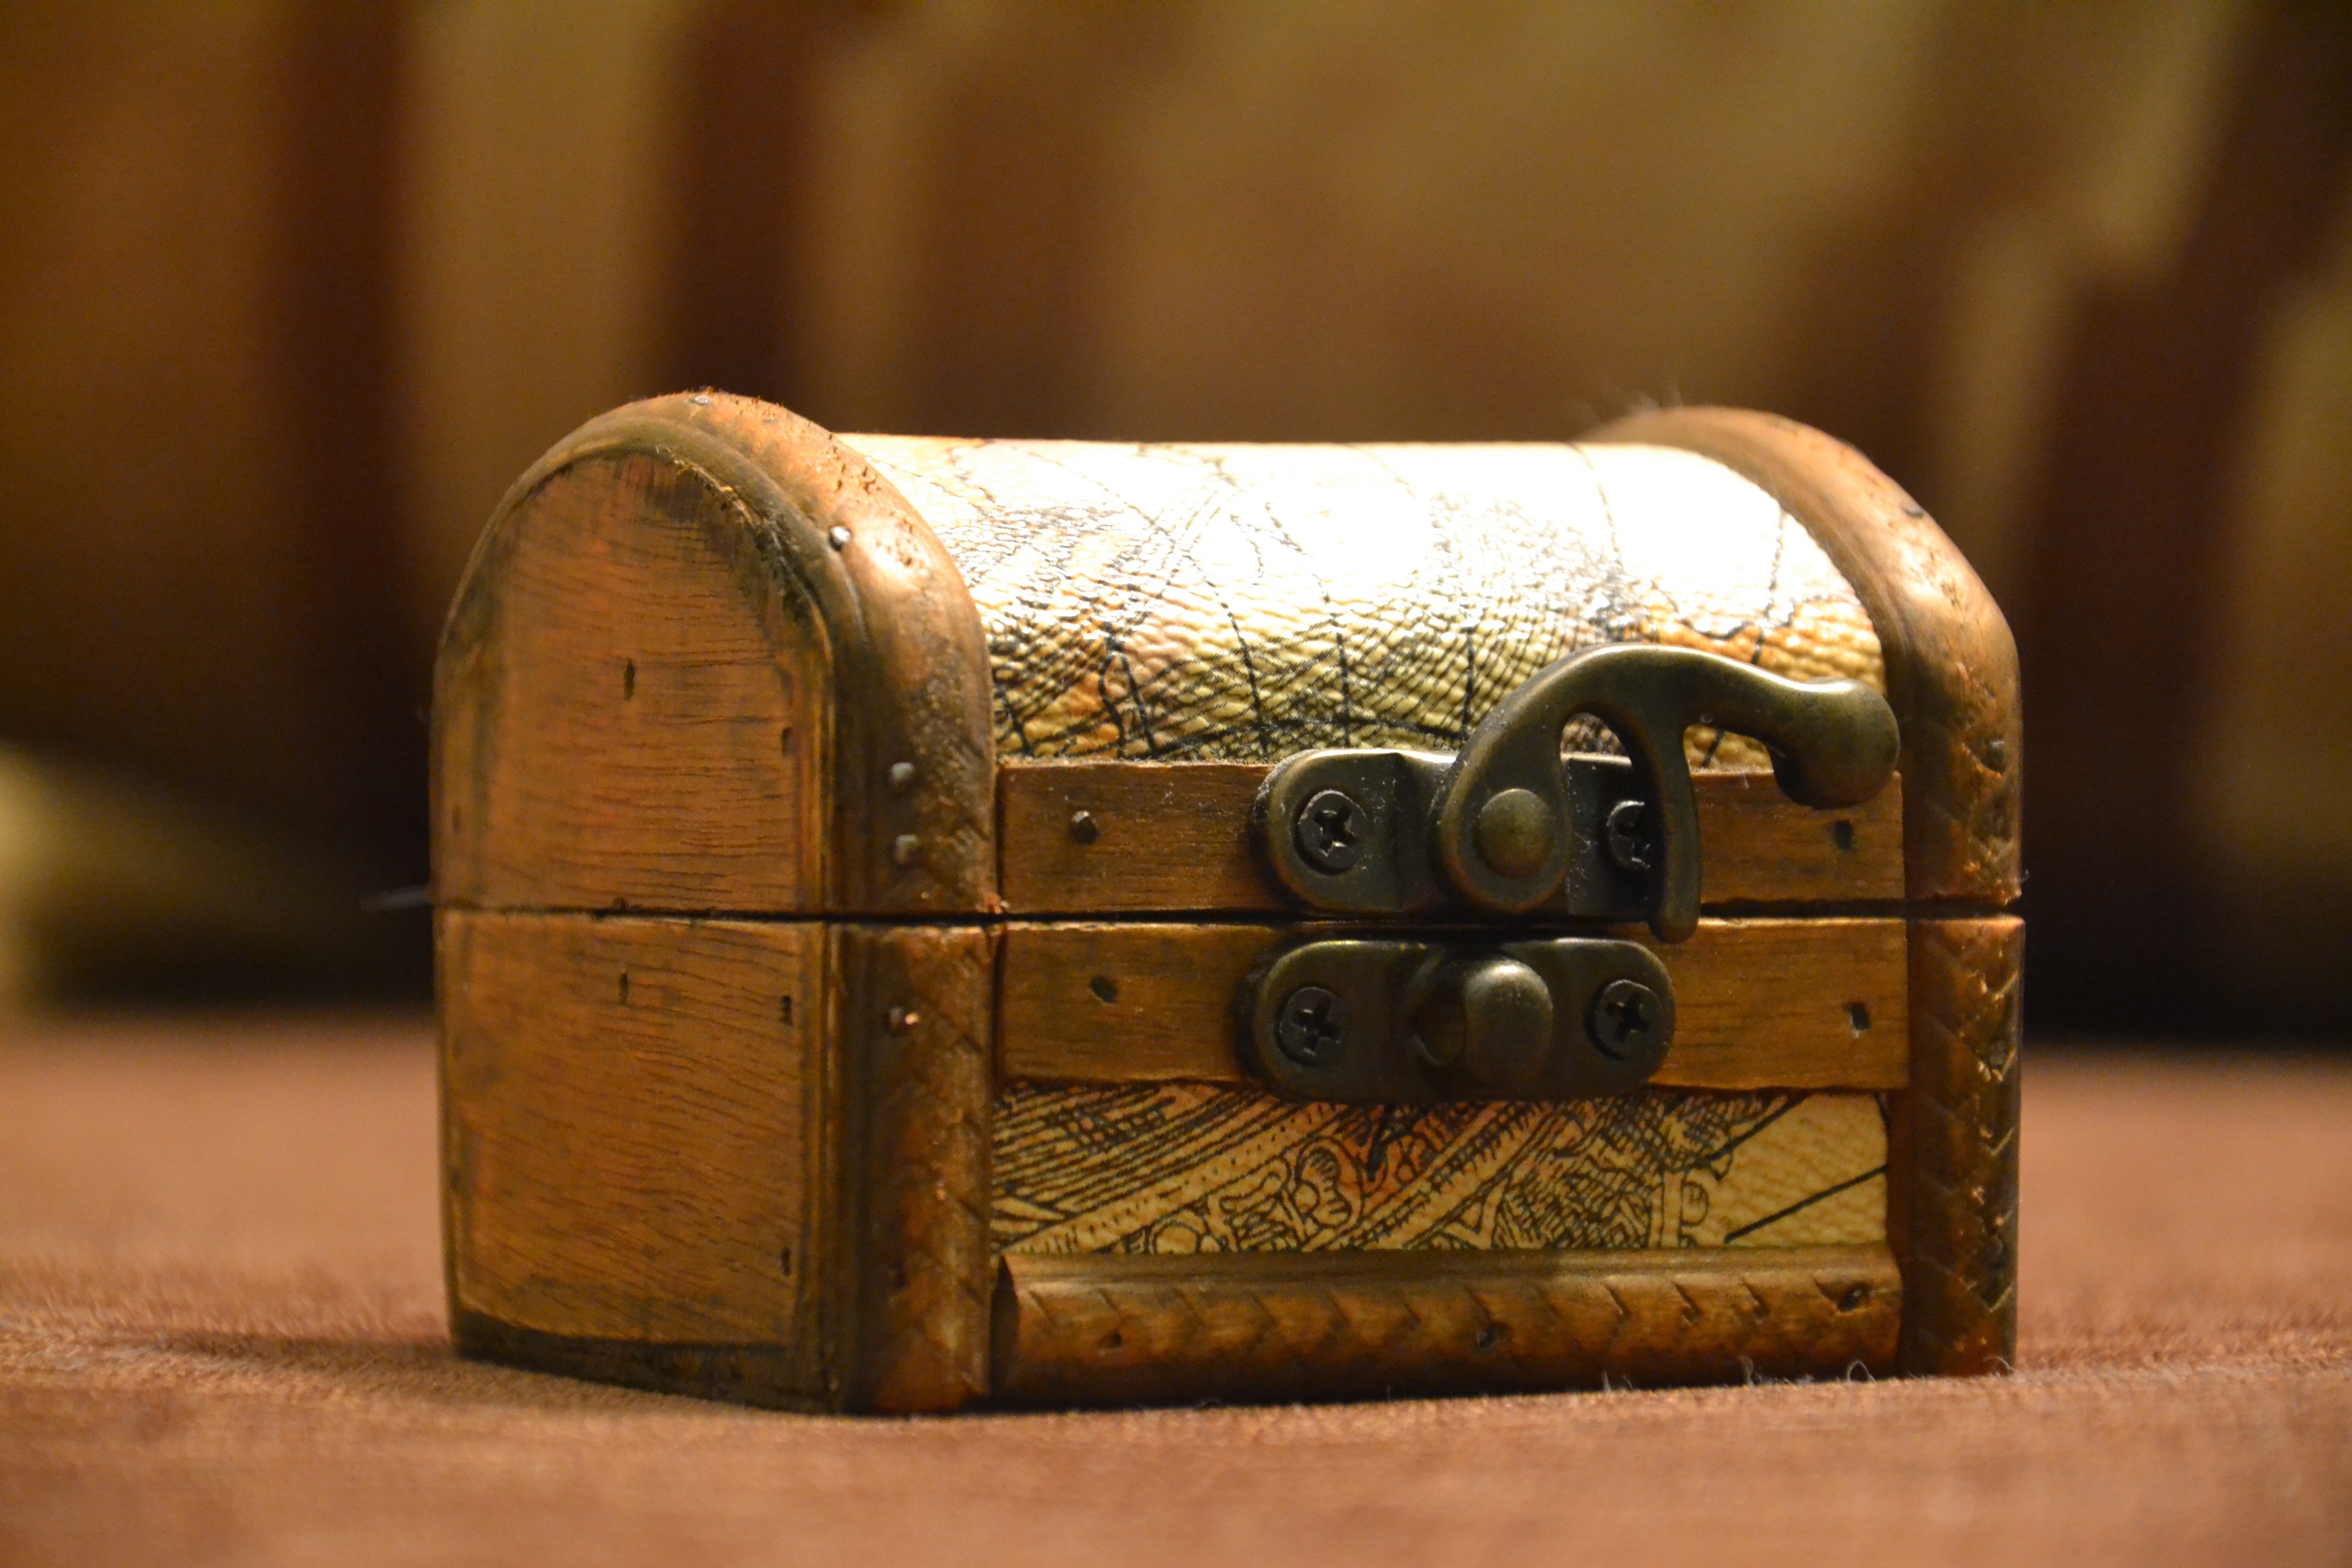
wood, antique, metal, box, lighting, art, packaging, coffer, man made object